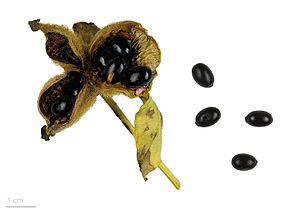
Bonderose
Paeonia officinalis
Bonderosen er den oprindelige europæiske pæon. I naturen er bonderosen enkel og gerne magenta-farvet, men haveejerne kender den mest i den fyldte mørkerøde form.